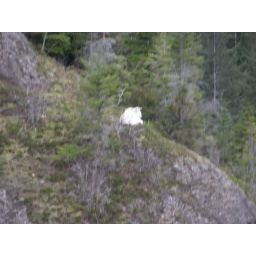
Maximum zoom of Mountain goat sitting below 2nd rattlesnake ledge.